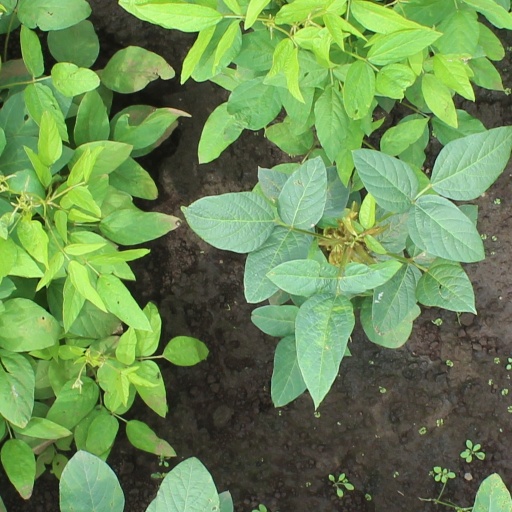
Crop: soybean